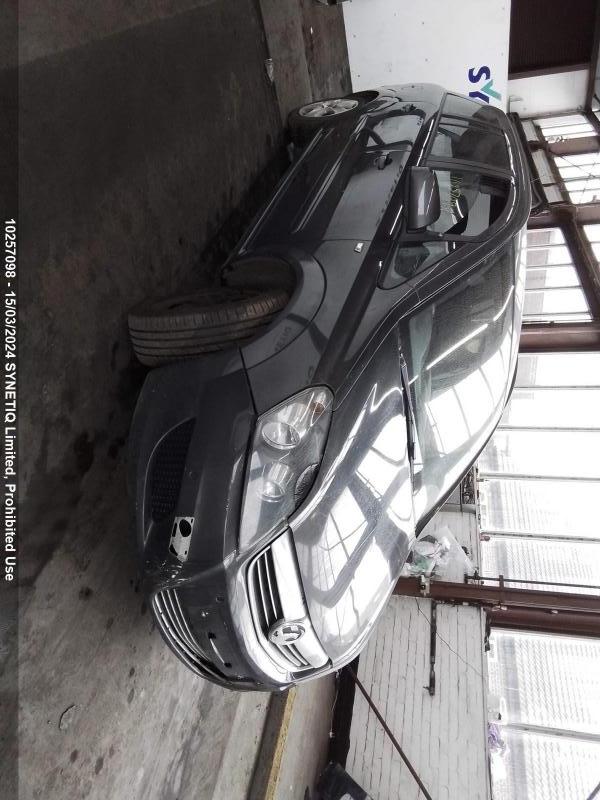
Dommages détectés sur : pare-choc avant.
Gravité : mineur